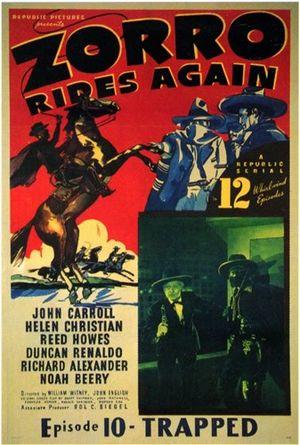
Zorro Rides Again est un serial américain en douze épisodes sorti en 1937 et réalisé par William Witney et John English.